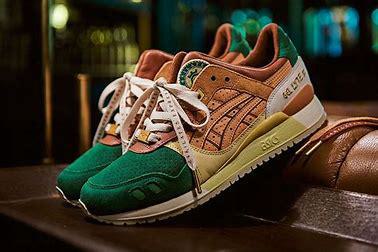
Brand: Asics
Model: Gel Lyte 3